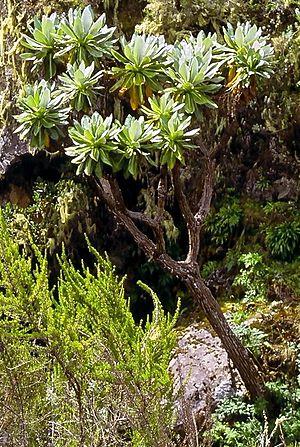
Le mont Kenya, dont le nom signifie « montagne de l'autruche » chez les Wakamba, une des populations vivant à ses pieds, est le point culminant du Kenya et le deuxième plus haut sommet d'Afrique, derrière le Kilimandjaro. Les plus hautes cimes culminent à 5 199 mètres à la pointe Batian, 5 188 mètres à la pointe Nelion et 4 985 mètres à la pointe Lenana. Il se situe au centre du pays, juste au sud de l'équateur, à approximativement 150 kilomètres au nord-nord-est de la capitale Nairobi.
Dendrosenecio battiscombei est une espèce de plantes de la famille des Asteraceae.